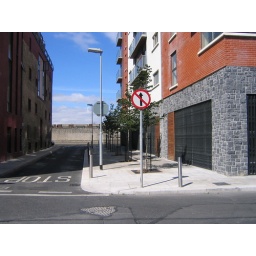
Narrowed street with widened pavements and tree planting in Dublin 8